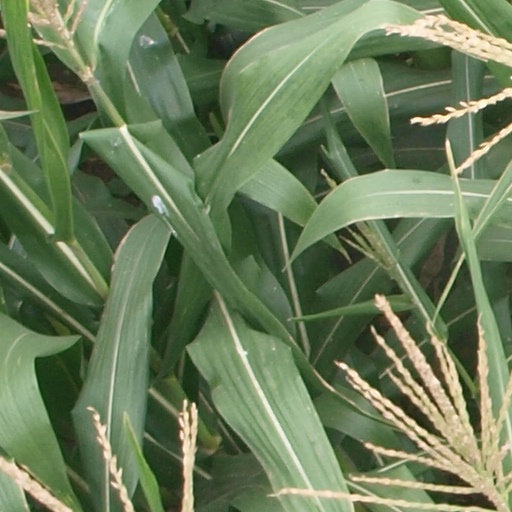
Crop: maize; corn